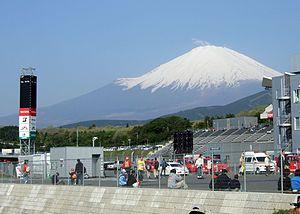
Le Fuji Speedway est un circuit automobile situé sur l'île de Honshū, au pied du Mont Fuji, dans le bourg d'Oyama à une centaine de kilomètres de Tokyo, au Japon. Il existe depuis 1965 et est devenu propriété de la firme japonaise Toyota en 2000. Le circuit accueillait notamment le Championnat du monde des voitures de sport dans les années 1980 ; depuis la création du Championnat du monde d'endurance FIA en 2012, le circuit organise chaque année les 6 Heures de Fuji, manche japonaise du championnat.